Amy Levy

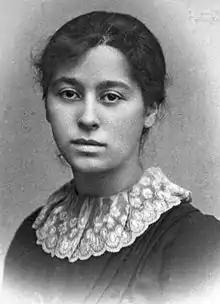

Amy Judith Levy (10 November 1861 – 9 September 1889) was an English essayist, poet, and novelist best remembered for her literary gifts; her experience as the third Jewish woman at Cambridge University, and as the second Jewish student at Newnham College, Cambridge; her feminist positions; her friendships with others living what came later to be called a "New Woman" life, some of whom were lesbians; and her relationships with both women and men in literary and politically activist circles in London during the 1880s.